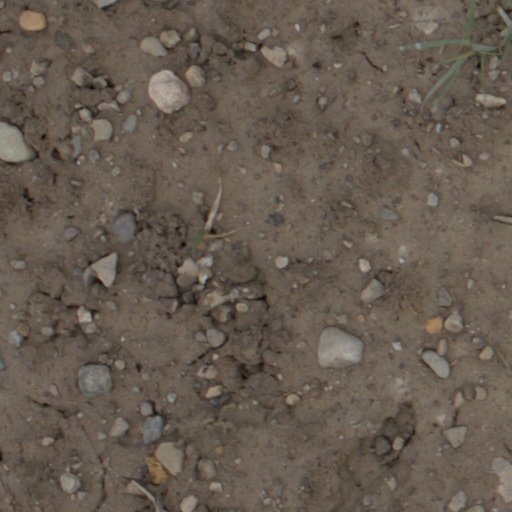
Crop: wheat